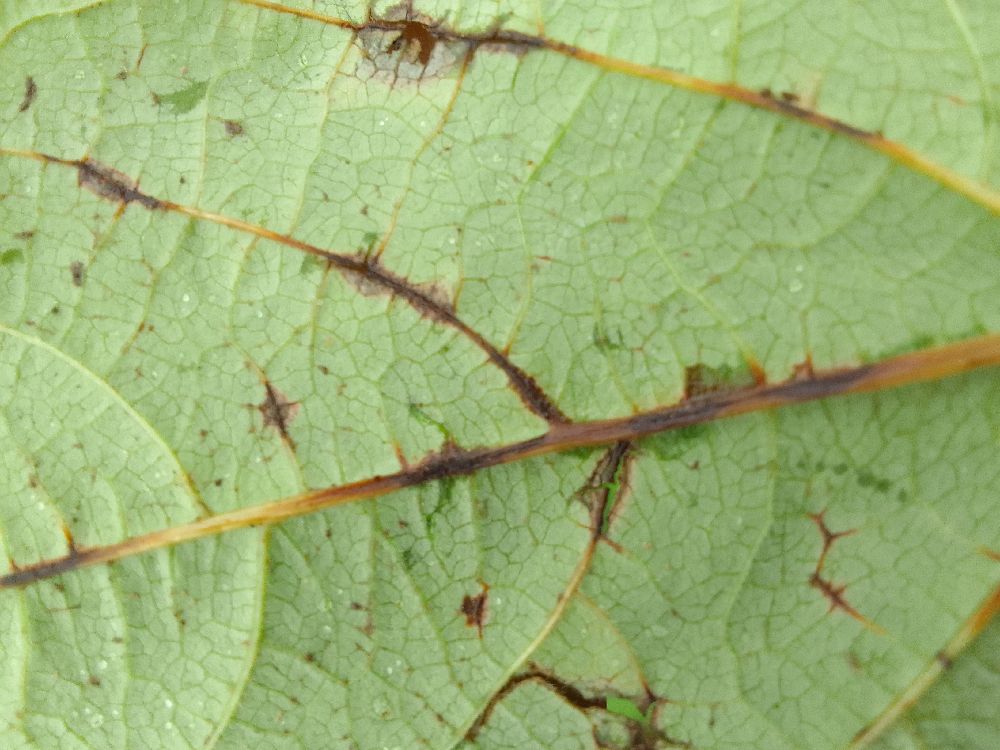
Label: anthracnose